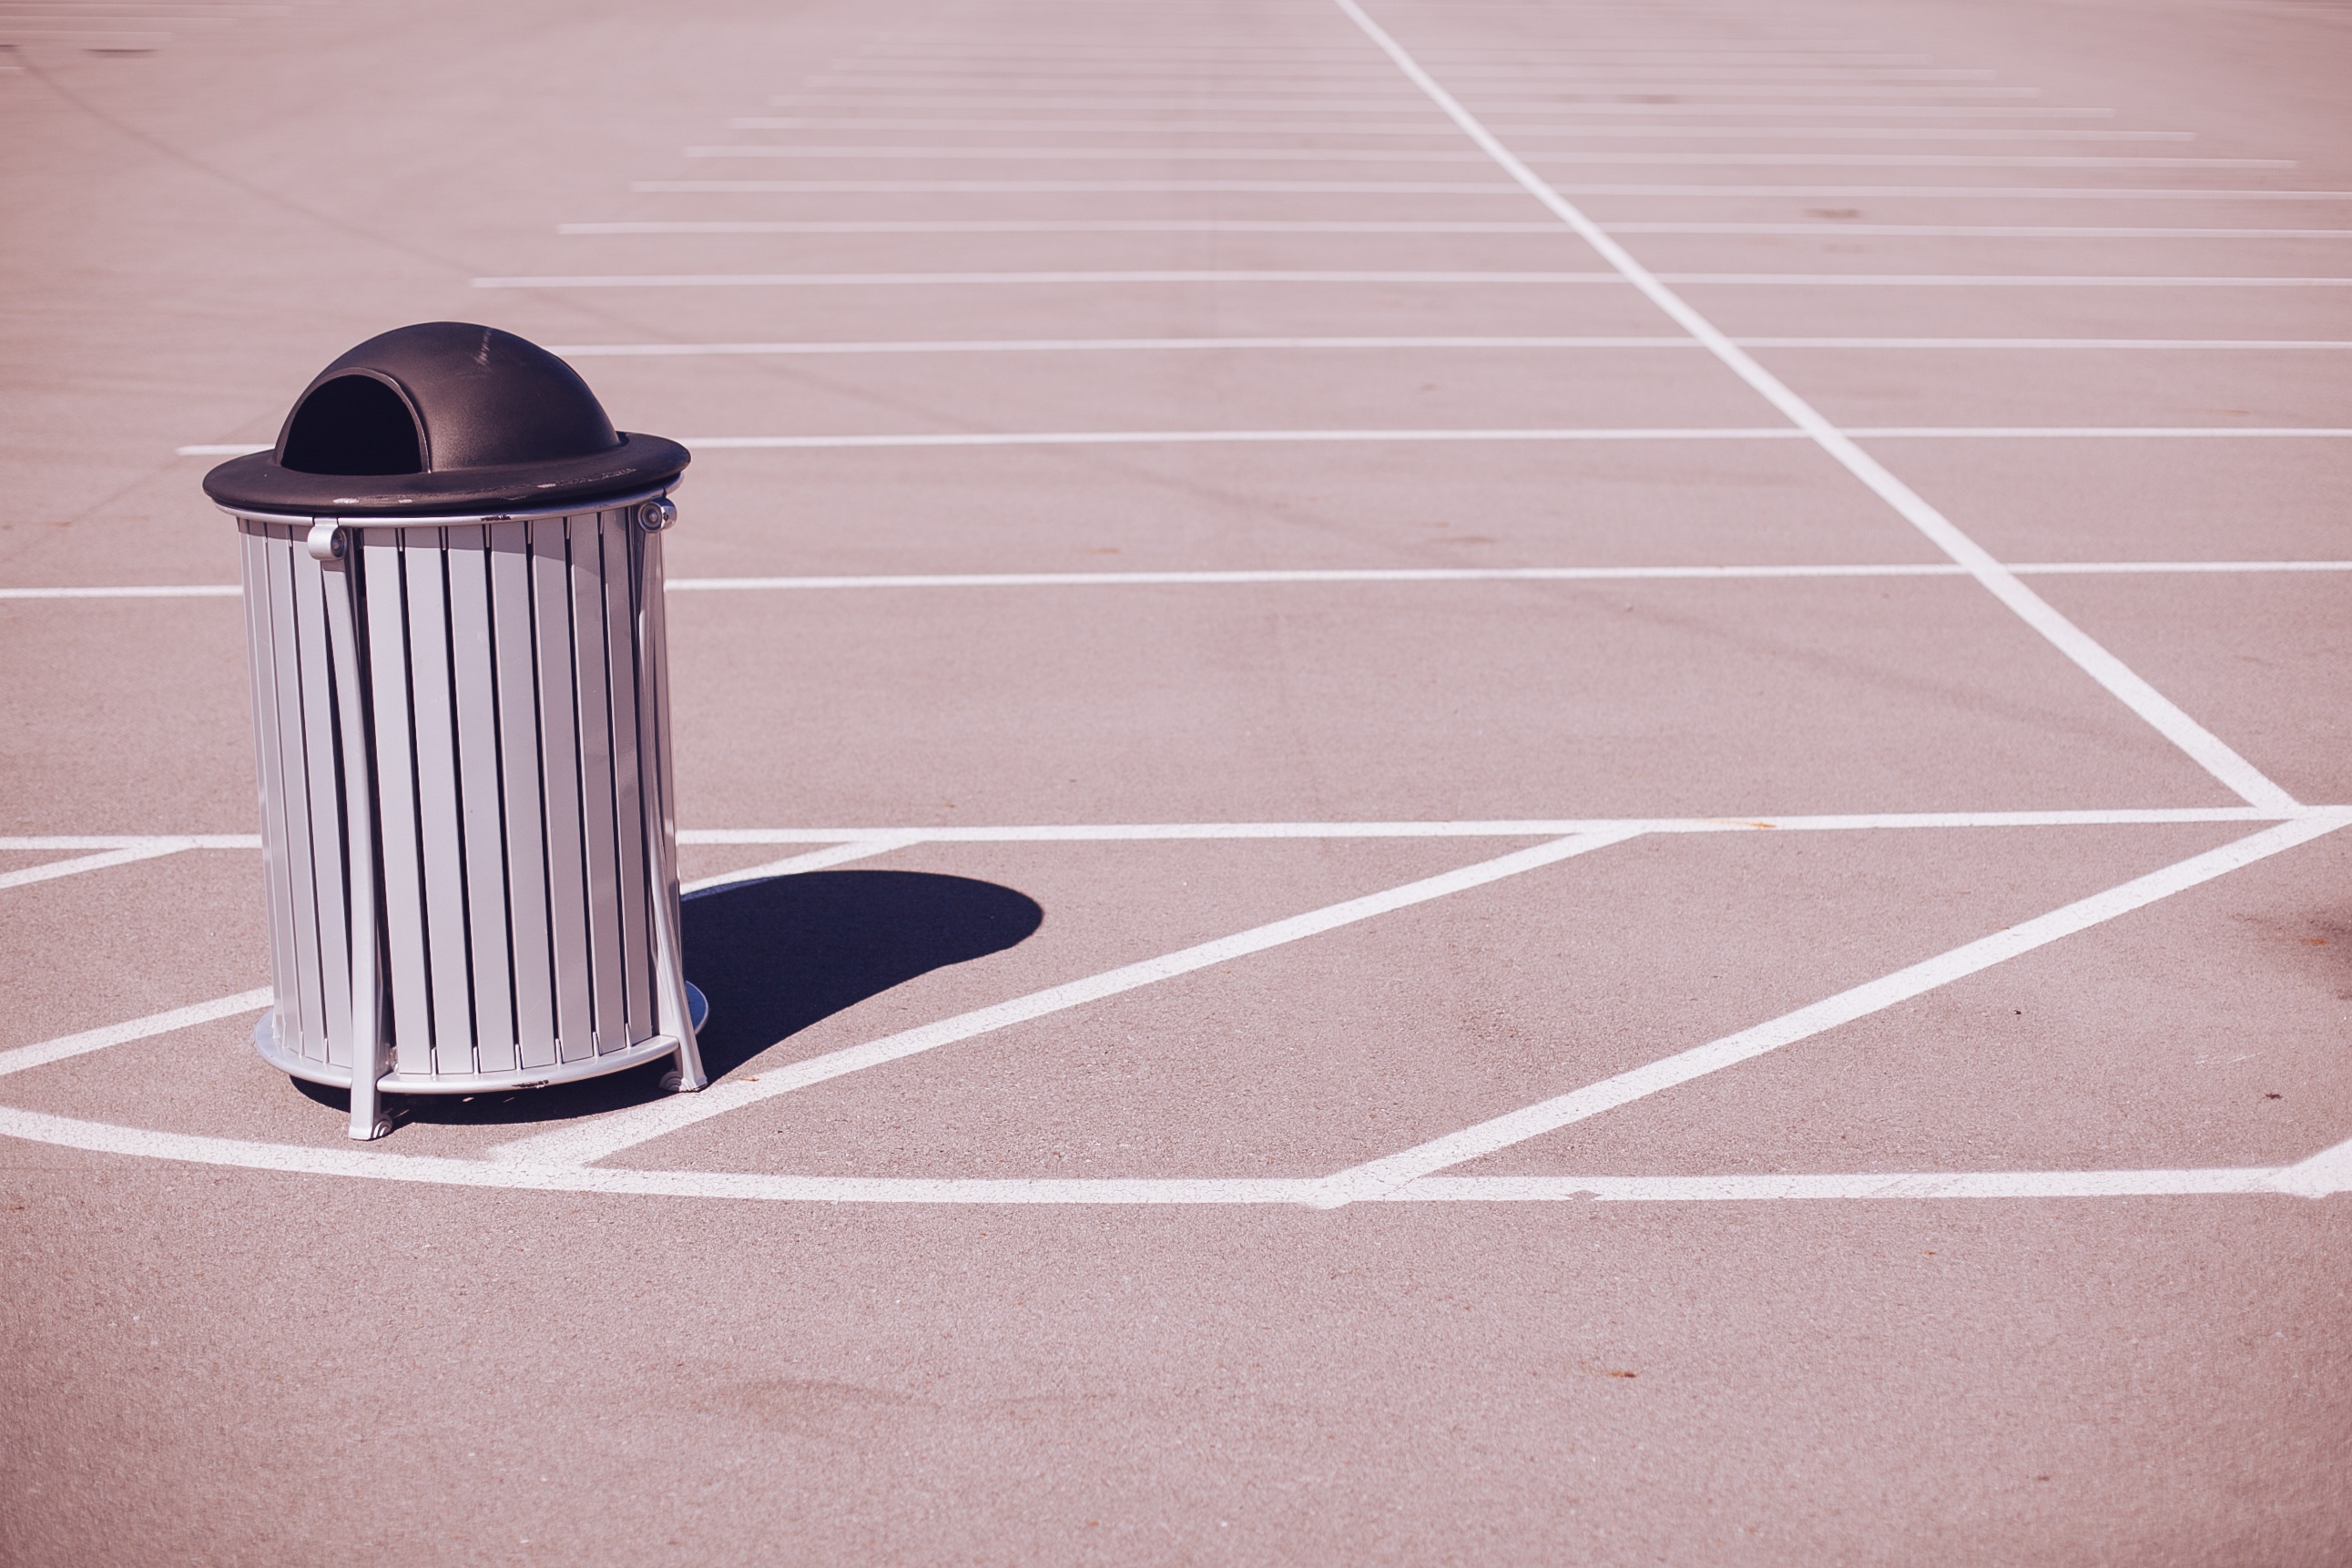
structure, white, floor, environment, lighting, ecology, outdoors, rubbish, can, waste, public, garbage, trashcan, bin, shape, recycle bin, flooring, wastebasket